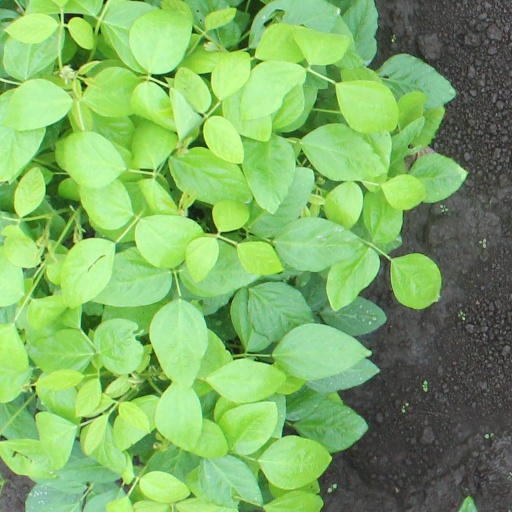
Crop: soybean